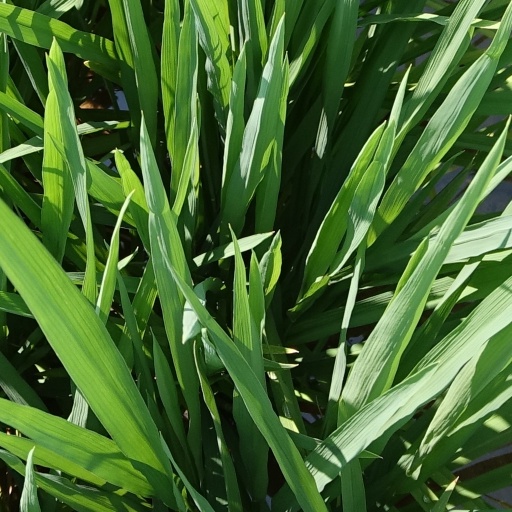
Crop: rice